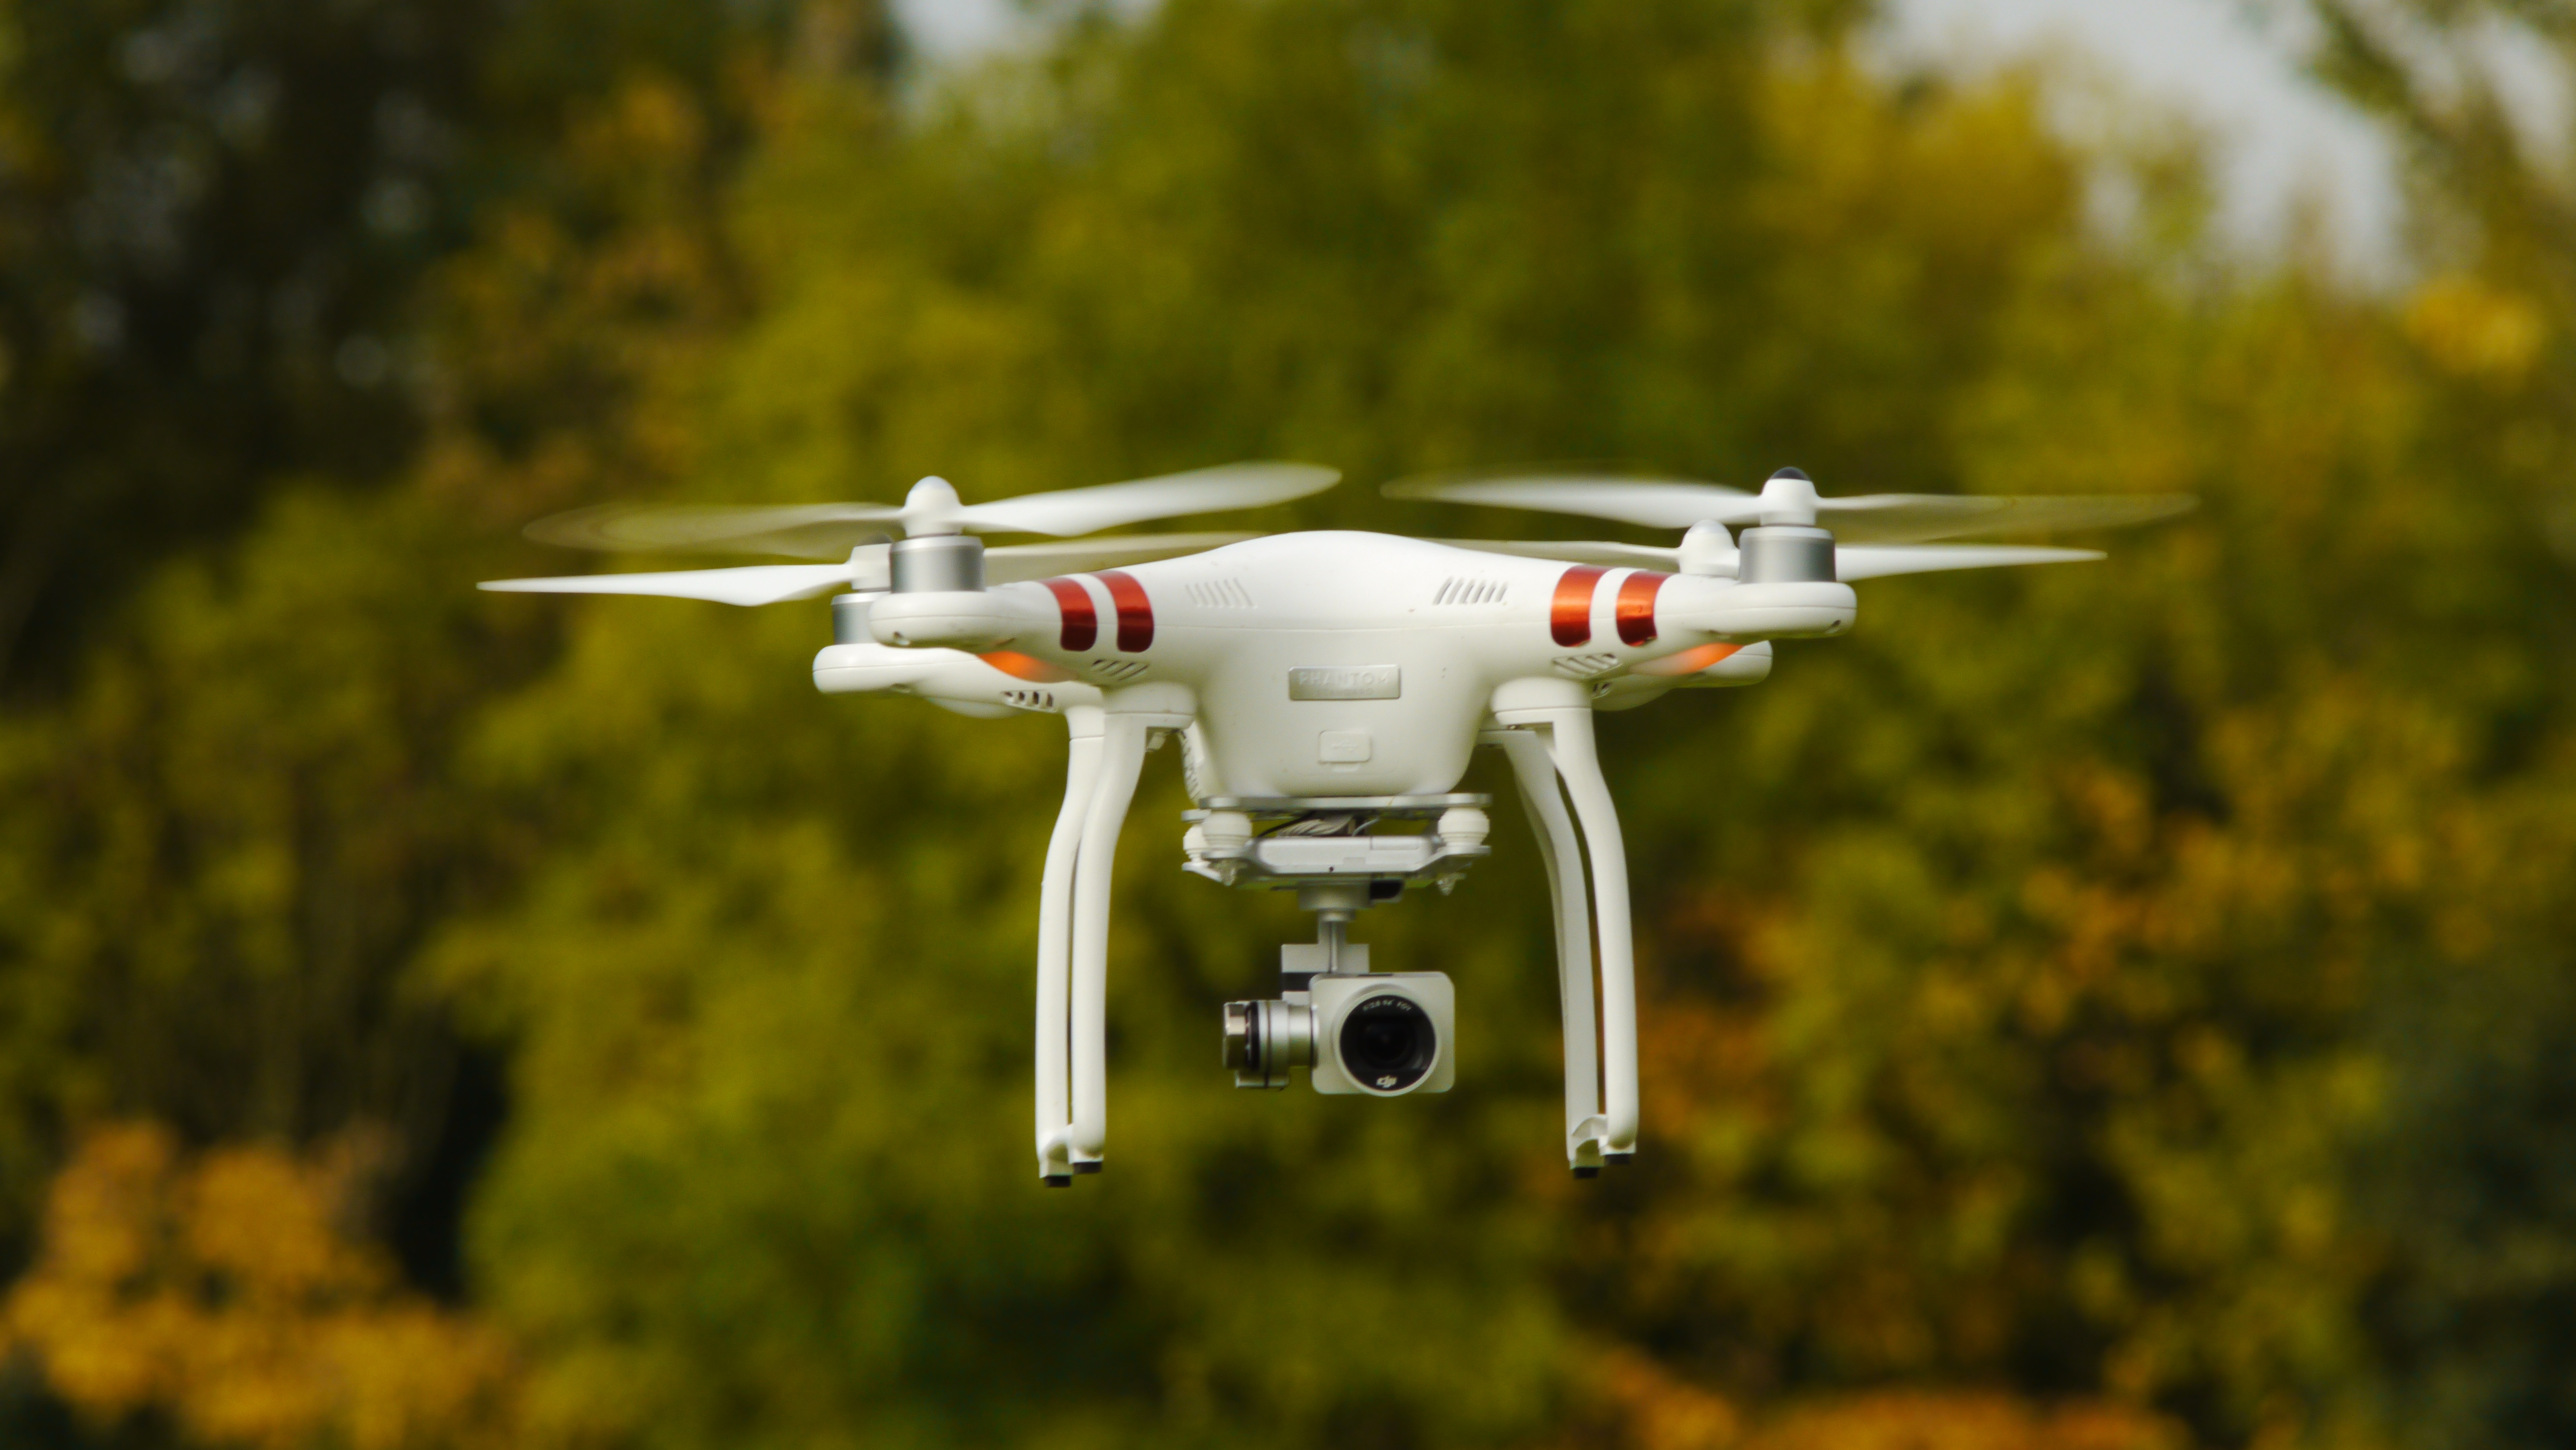
wing, airplane, aircraft, vehicle, aviation, flight, light aircraft, atmosphere of earth, aircraft engine, helicopter rotor